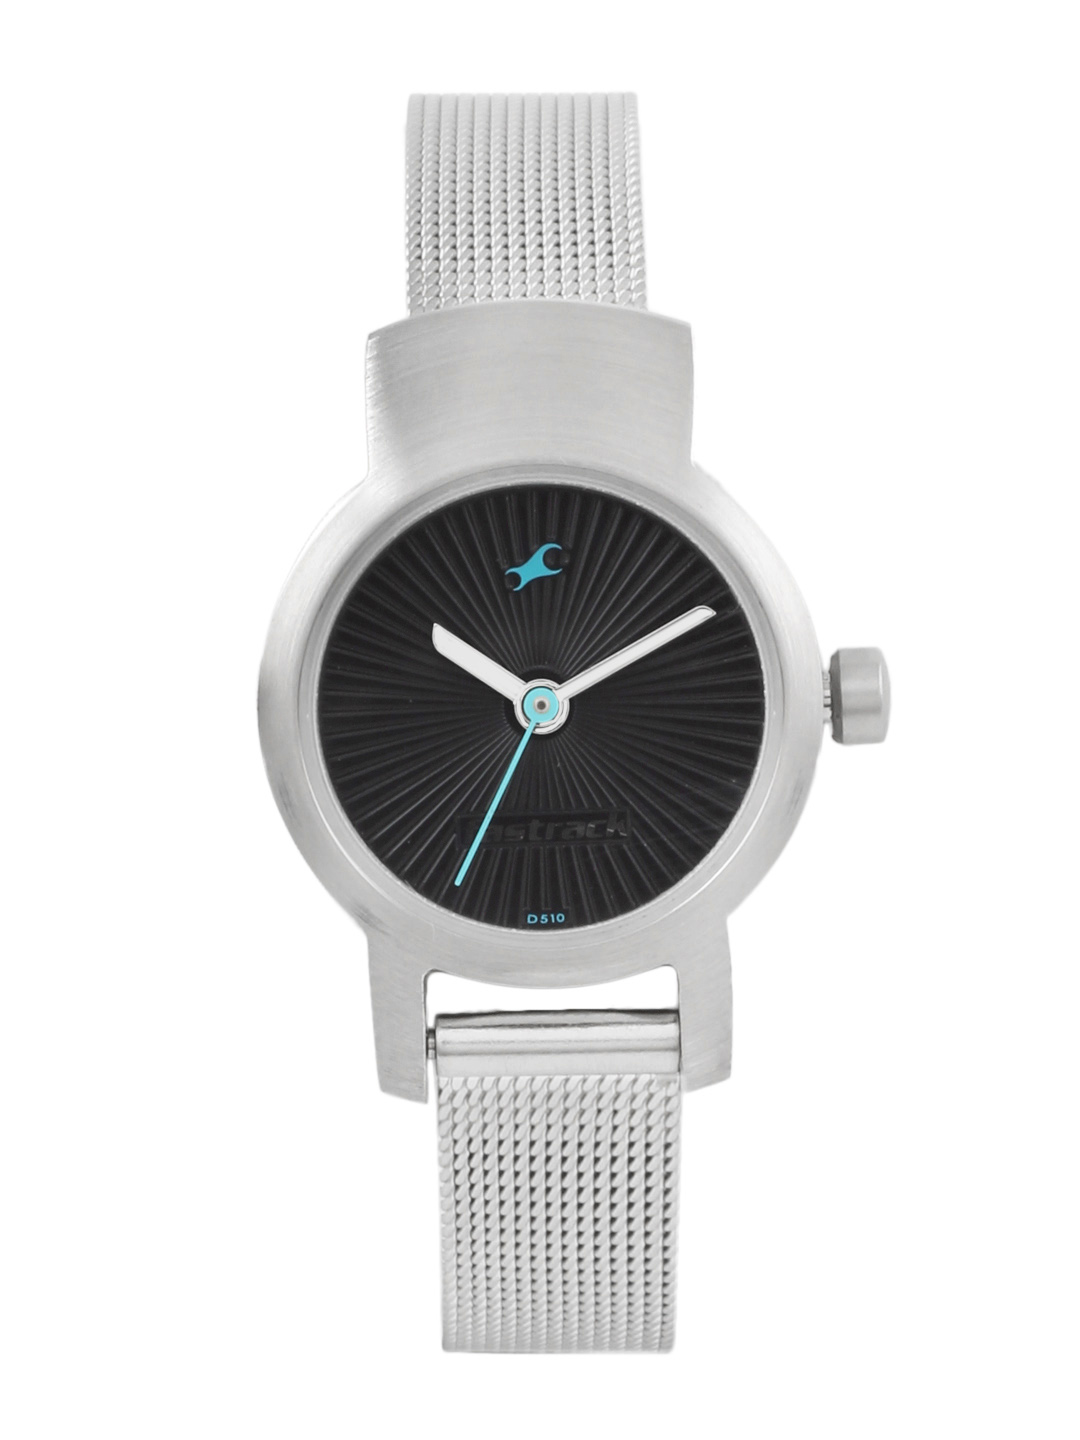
Fastrack Women Black Dial Watch N2298sm03
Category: Accessories / Watches / Watches
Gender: Women
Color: Black
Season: Winter 2016
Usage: Casual